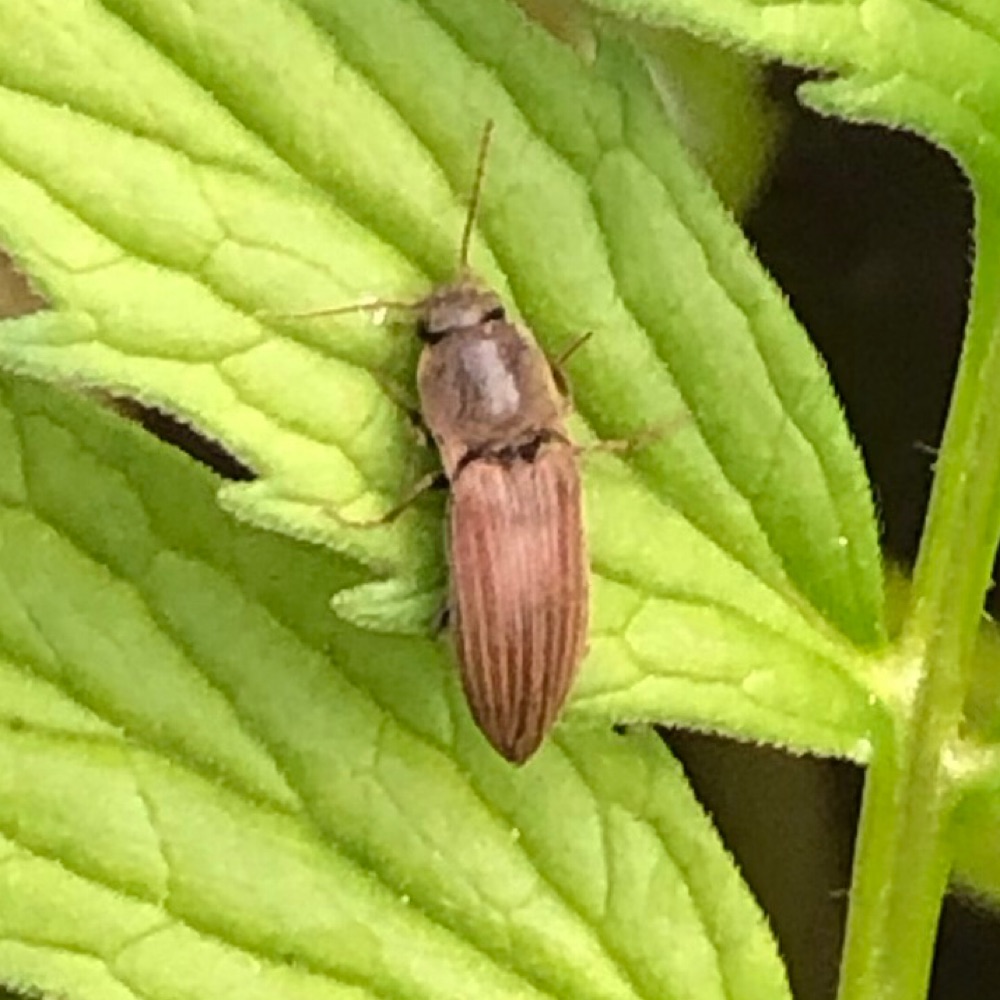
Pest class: clickbeetles_wireworms